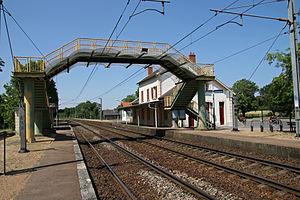
Quais de la gare de Pougues-les-Eaux
La gare de Pougues-les-Eaux est une gare ferroviaire française située à proximité du bourg centre de la commune de Pougues-les-Eaux, dans le département de la Nièvre, en région Bourgogne-Franche-Comté.